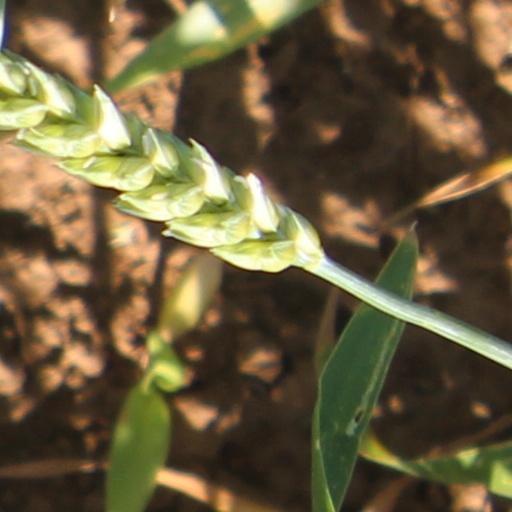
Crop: wheat